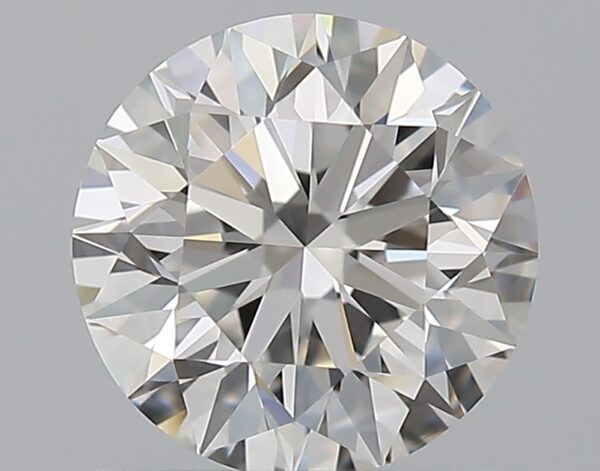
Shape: round
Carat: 0.9
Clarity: IF
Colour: G
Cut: EX
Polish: EX
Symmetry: EX
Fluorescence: ST
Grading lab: GIA
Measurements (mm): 6.13 x 6.16 x 3.87